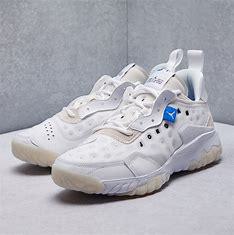
Brand: Jordan
Model: Delta 2